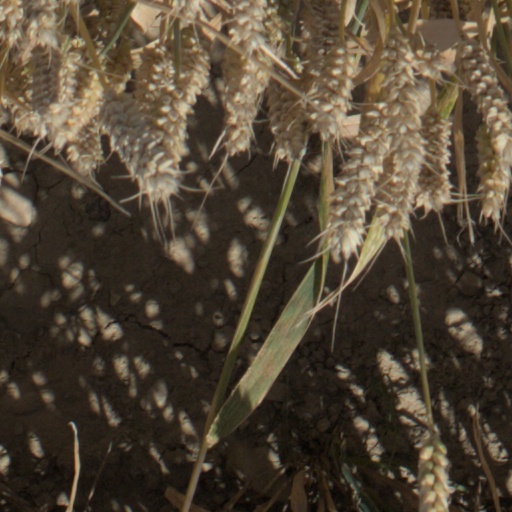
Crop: wheat